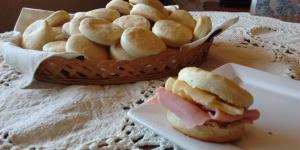
figacitas de manteca